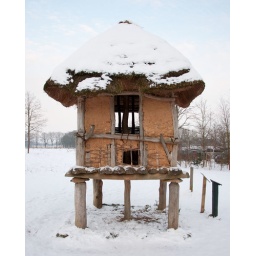
A house built by the people who made de stone tombs of the photo &amp;quot;Hunebedden&amp;quot; (Dolmens).